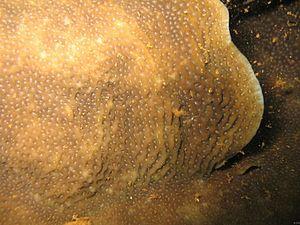
Pavona est un genre de scléractiniaires de la famille des Agariciidae.